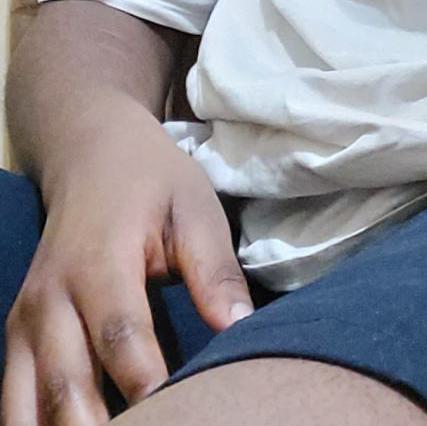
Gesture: no_gesture